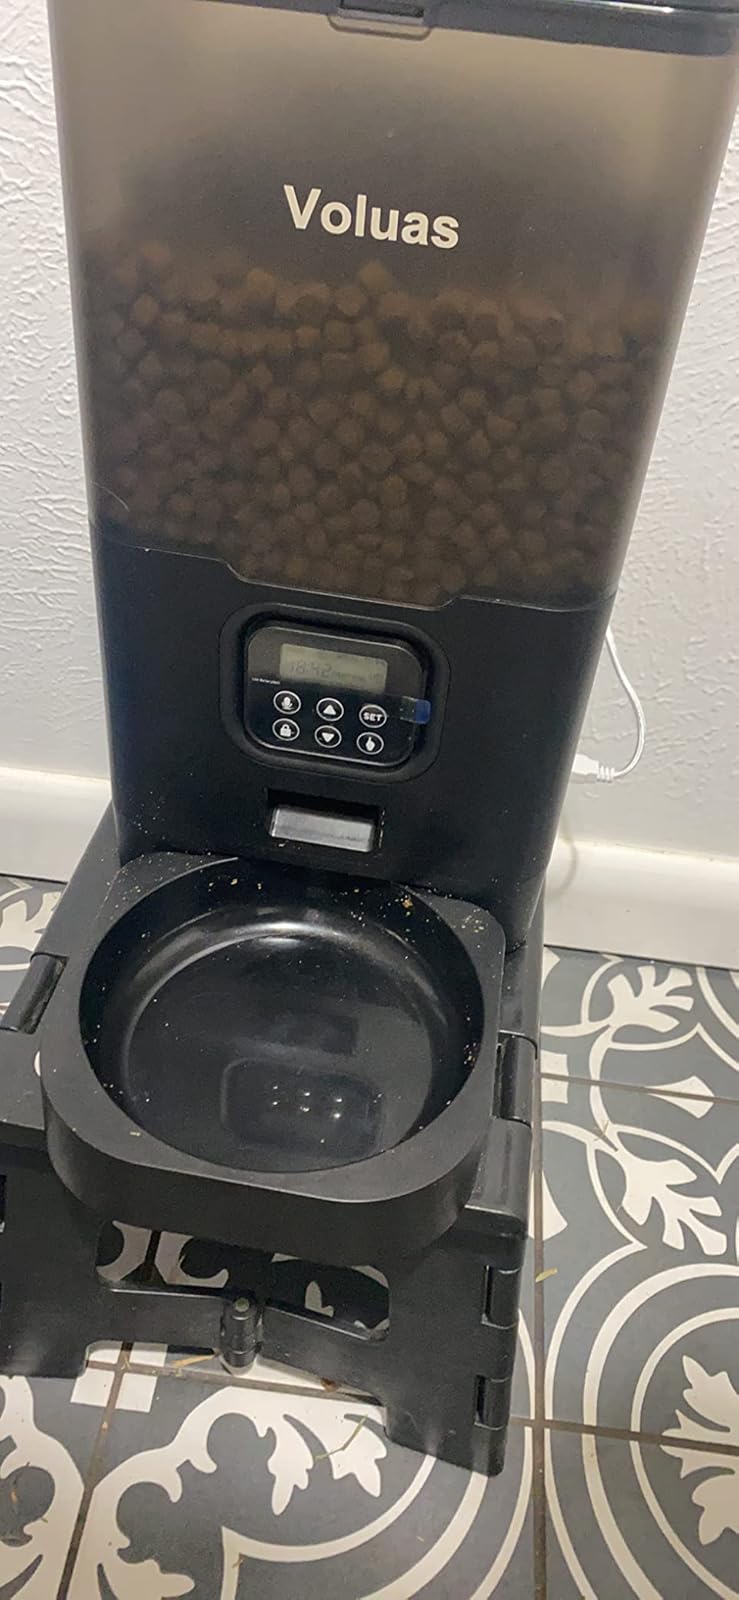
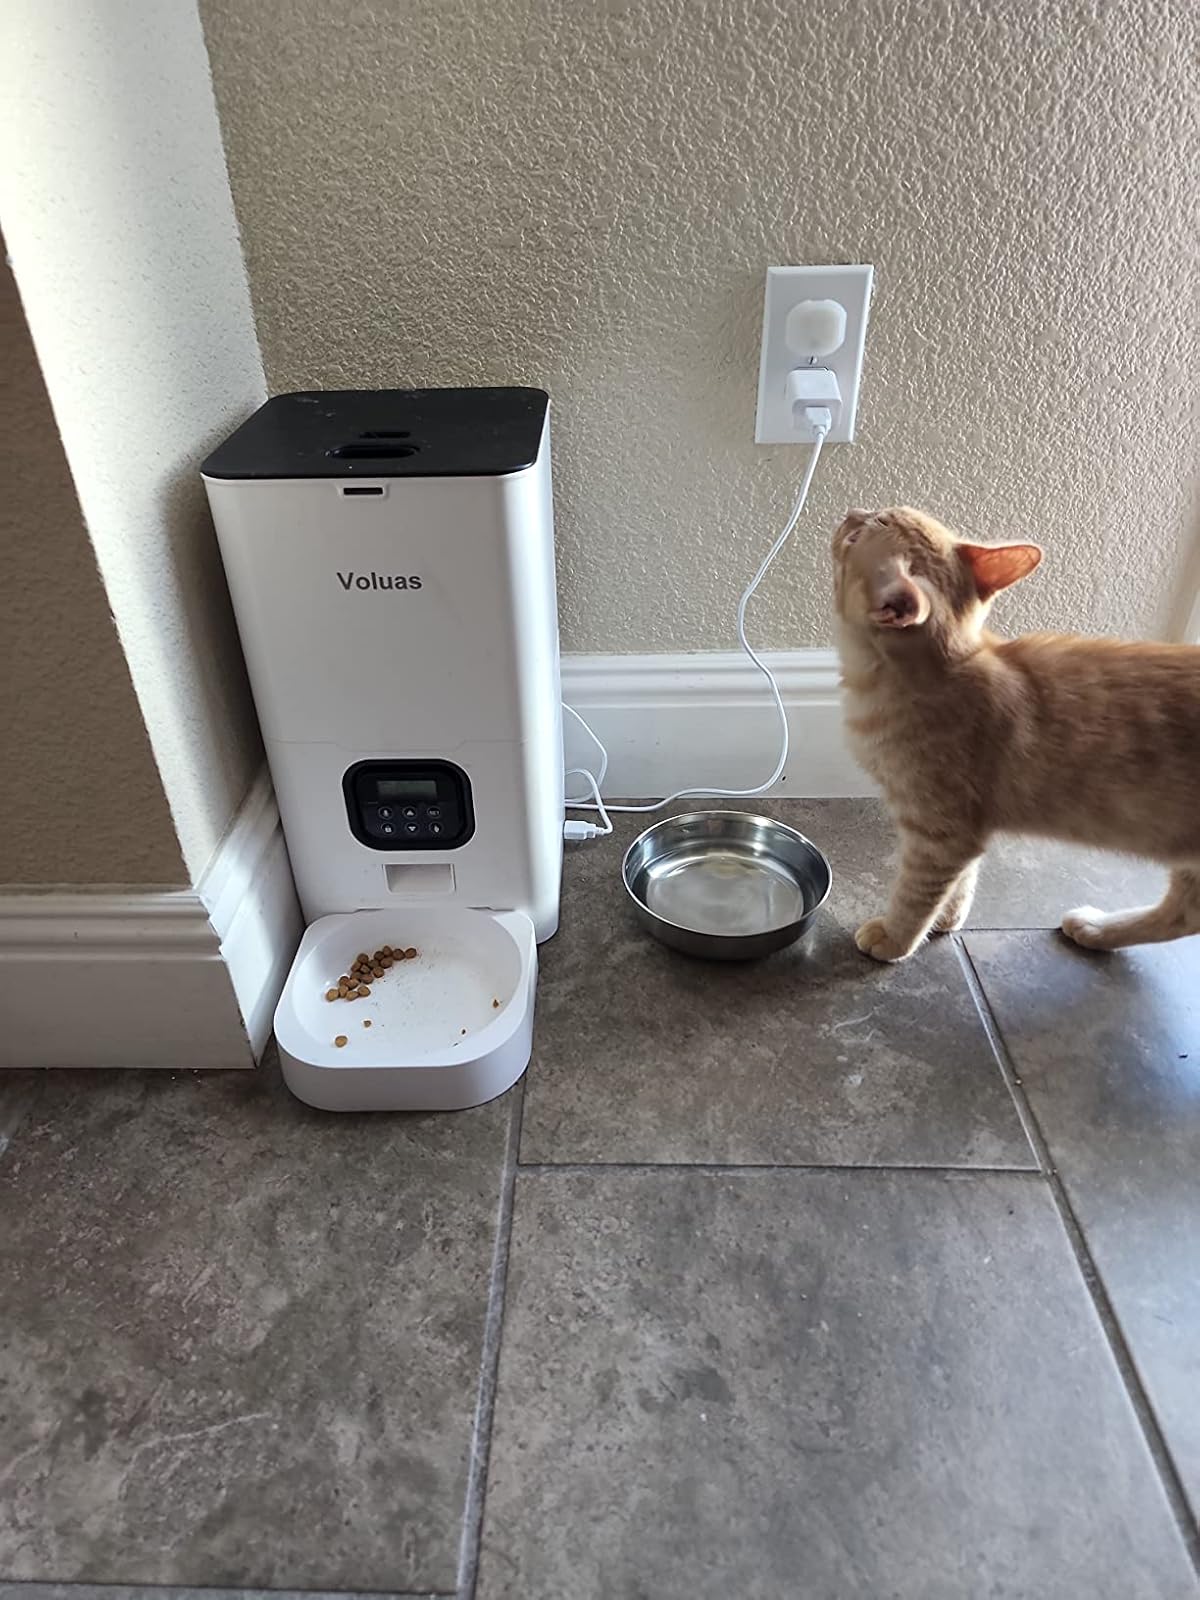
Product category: items_feeder
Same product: no